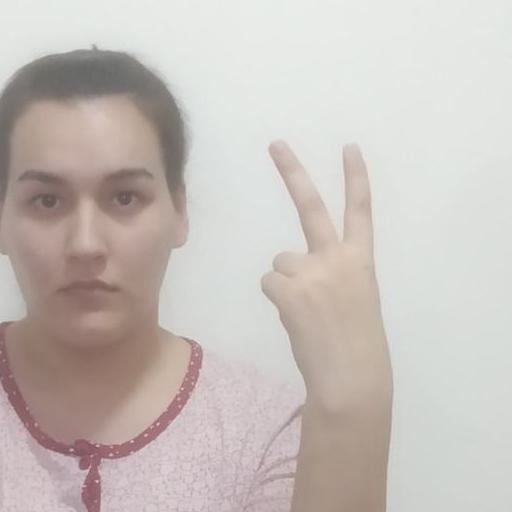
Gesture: peace_inverted